Malta convoys

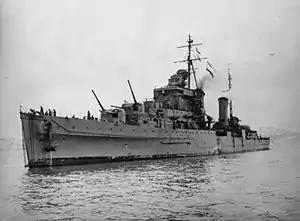

On 5 January, the fast supply ship was escorted from Alexandria by 15th Cruiser Squadron (Force B, commanded by Rear Admiral Philip Vian, made up of light cruisers "Naiad", "Dido", and "Euryalus" and the anti-aircraft cruiser ) and six destroyers. The cruisers served as a bluff, in the absence of more heavily armed ships capable of challenging a sortie by the "Regia Marina". "Breconshire" had sailed from Malta on 6 January escorted by four destroyers of Force C; the two forces met on 7 January and Force C with "Glengyle" reached Malta on 8 January, Force B with "Breconshire" arriving at Alexandria the next day.